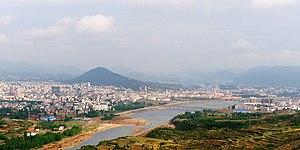
Le xian de Xichuan est un district administratif de la province du Henan en Chine. Il est placé sous la juridiction de la ville-préfecture de Nanyang.